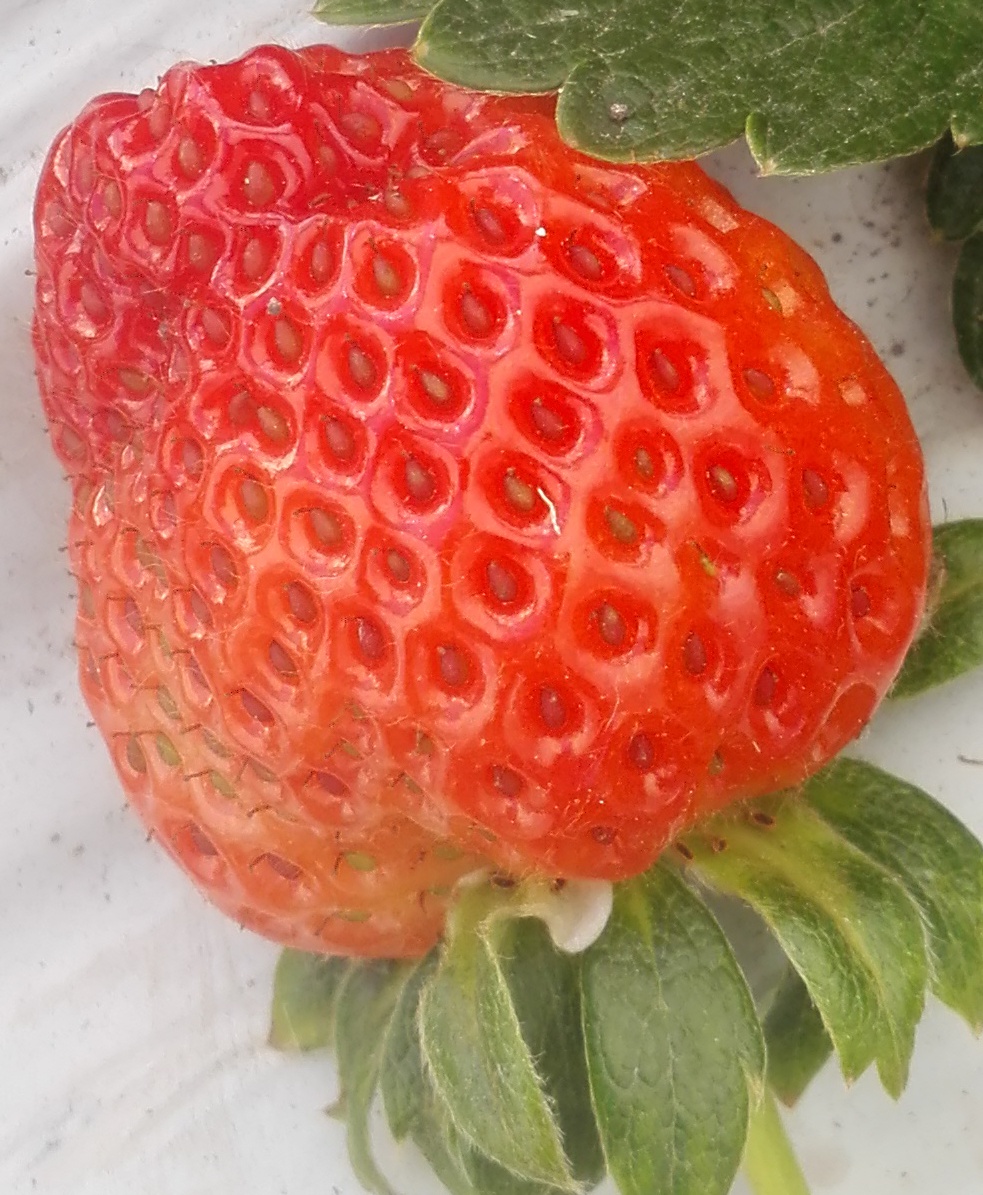
Label: Strawberry